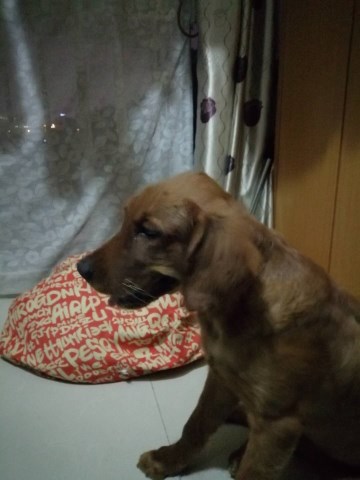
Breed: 5355-n000126-golden_retriever